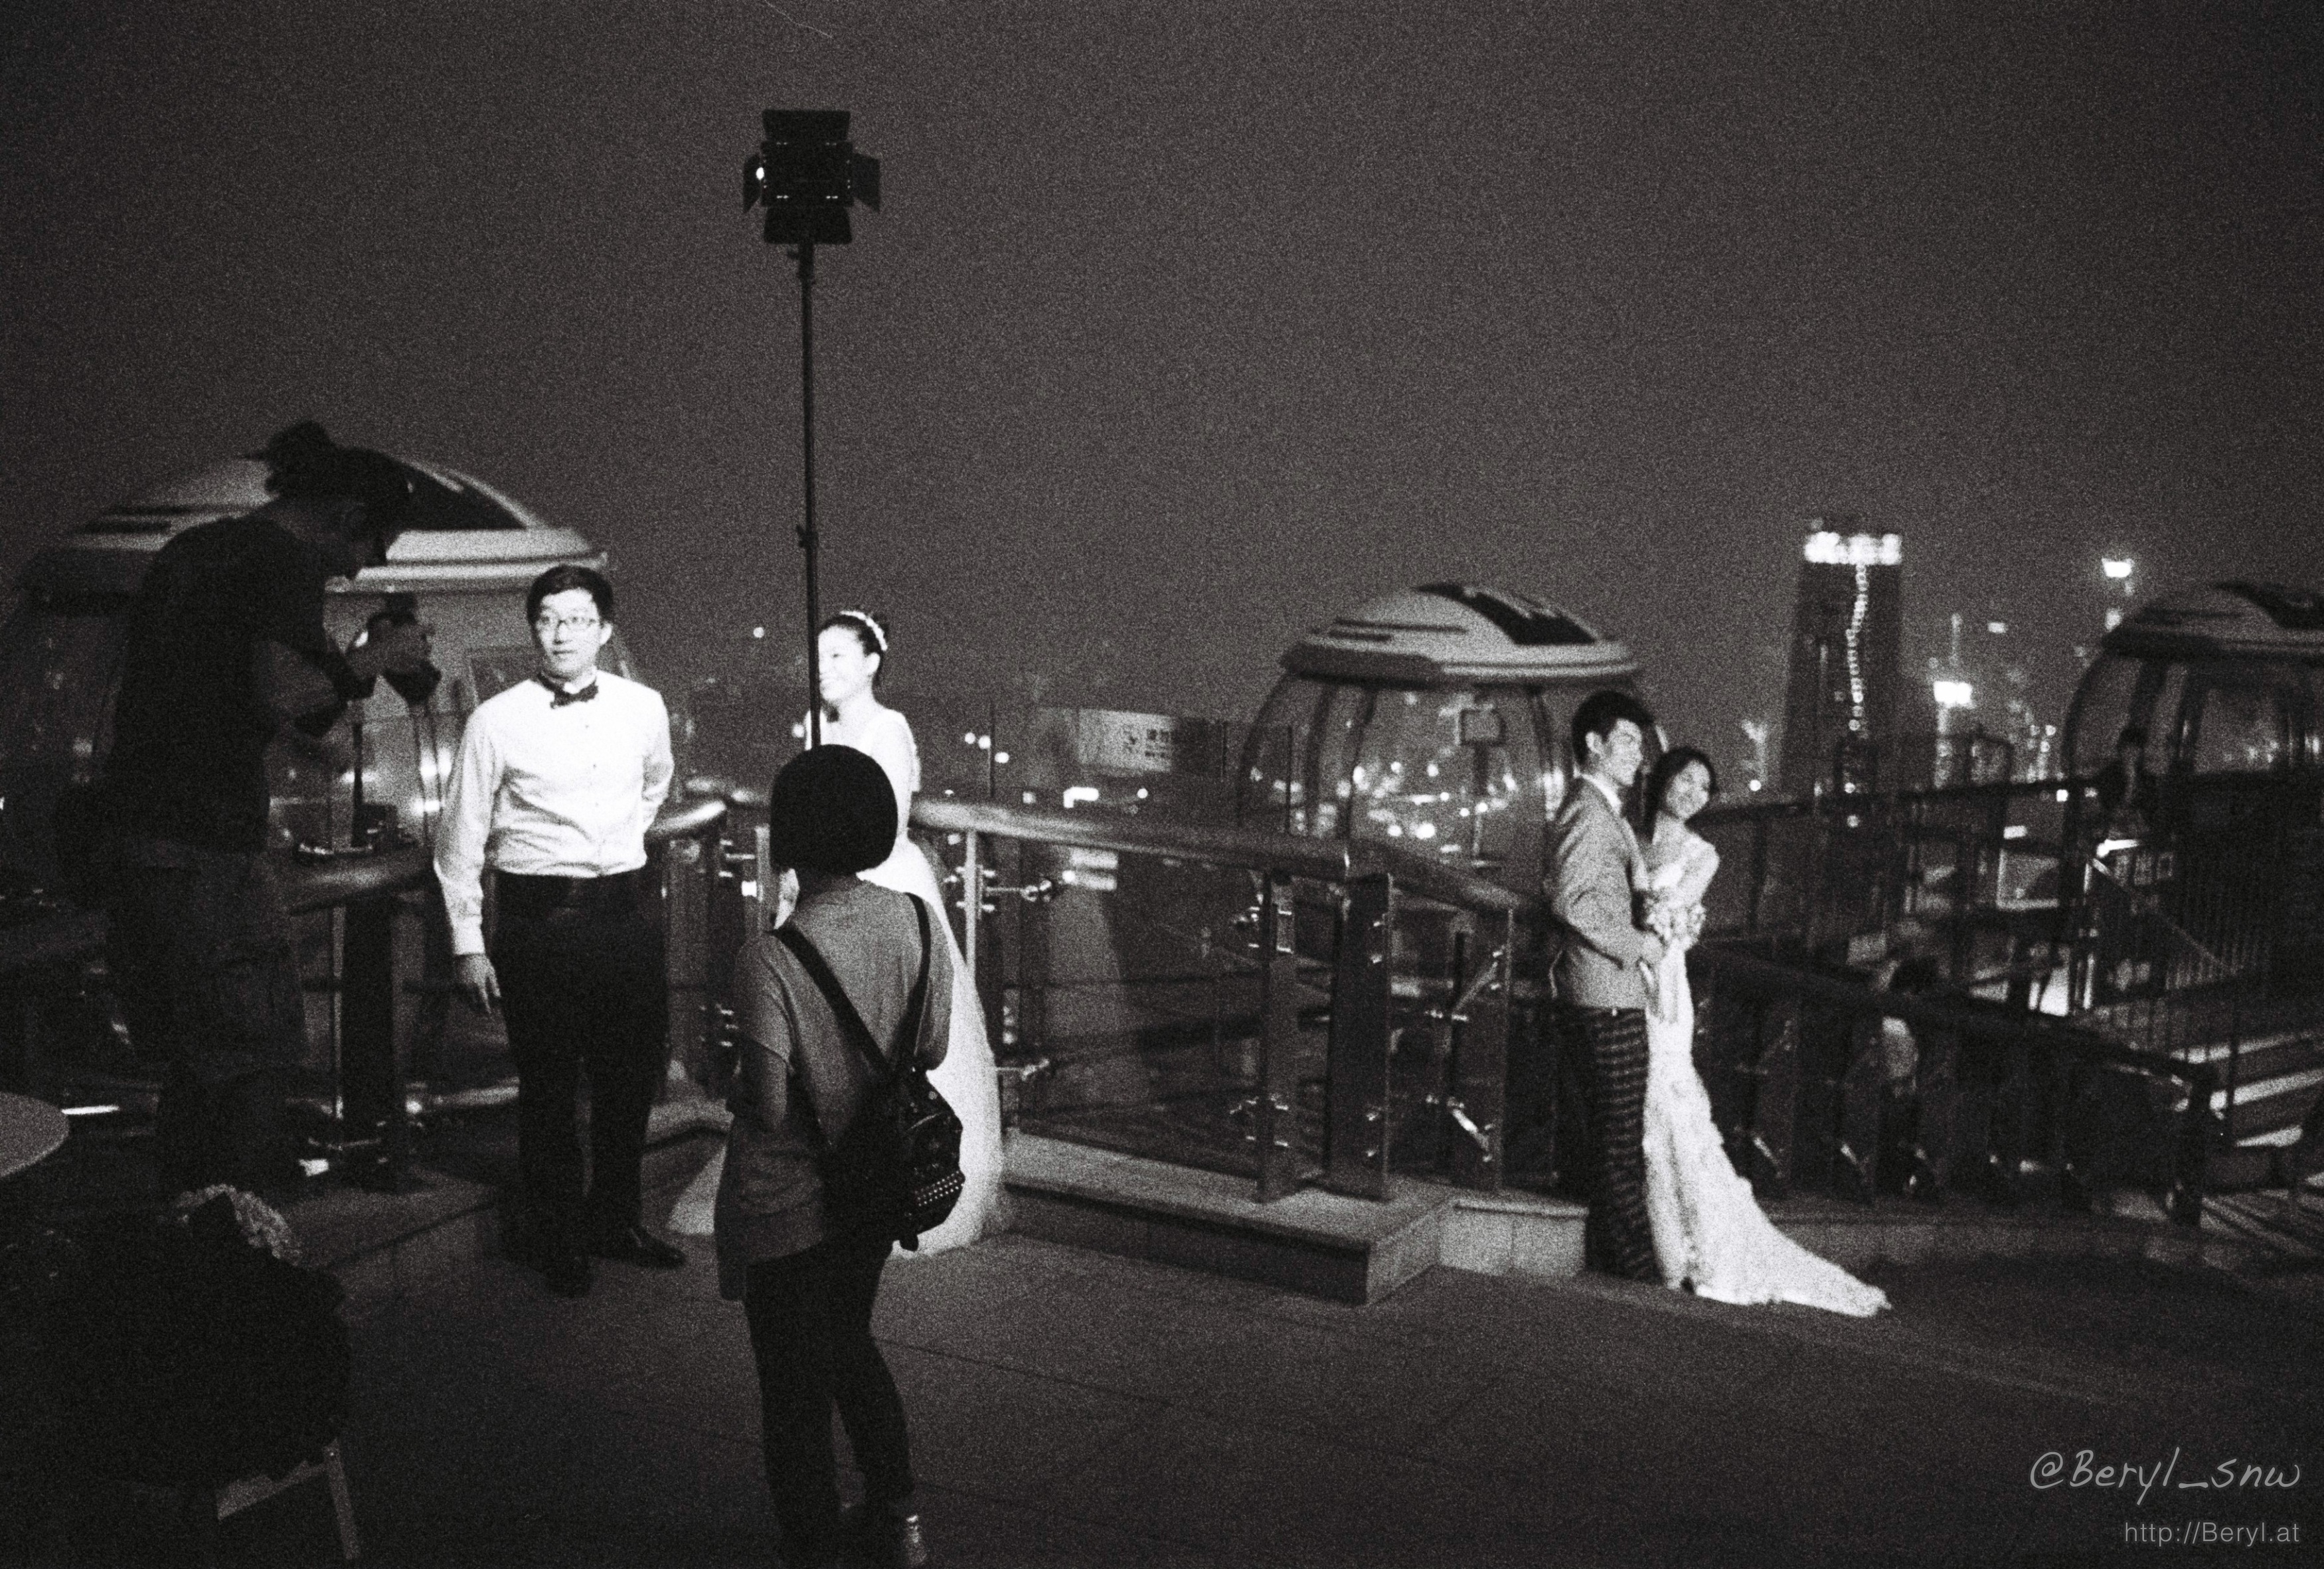
music, black and white, people, white, street, photography, photographer, grain, film, crowd, slr, dark, concert, rough, nikon, musician, black, monochrome, wedding, performance art, candid, 35mm, performance, nikkor, documentary, snap, f3, delta3200, ilford, highiso, entertainment, monochrome photography, film noir